George Doherty

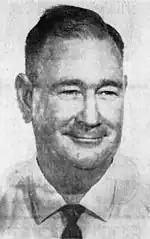
George Doherty, c. 1967

George Edward Doherty (September 5, 1920 – December 31, 1987) was an American football player, coach, and college athletics administrator.